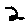
Label: 2